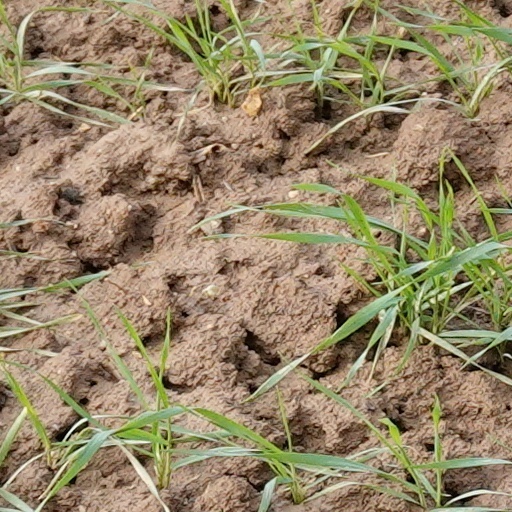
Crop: wheat